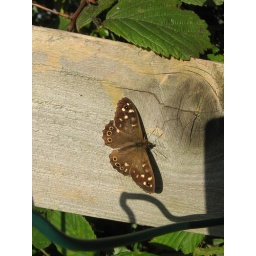
Differs from the female in that the pattern of yellow spots is less extensive